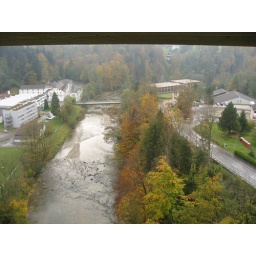
View from the highway viaduct over the Sitter river near St. Gallen